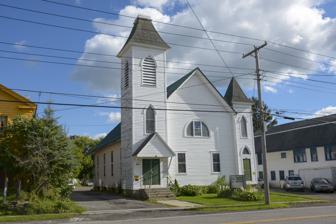
Building: St. Mary's Episcopal Church (Springfield Center, New York)
Country: United States of America
Year built: 1902
Historic church in New York, United States United States historic place St. Mary's Episcopal Church Complex U.S. National Register of Historic Places Show map of New York Show map of the United States Location 7690 NY 80 Springfield Center, New York Coordinates 42°49′45″N 74°52′44″W / 42.82917°N 74.87889°W / 42.82917; -74.87889 Area 2.4 acres (0.97 ha) Built 1899 ( 1899 ) , 1902, 1910-1911 Architect C.C. Edgerton Architectural style Late Victorian, Late 19th and 20th Century Revivals NRHP reference No. 15000094 Added to NRHP March 17, 2015 St. Mary's Episcopal Church is a parish of the Episcopal Church located at Springfield Center , Otsego County, New York , in the Diocese of Albany . It is known for its historic church , built in 1889, and moved to its present site in 1902. History Episcopal worship in the area began in the spring of 1875, when the Rev. E. Folsom Baker, rector of St. Paul’s Church in East Springfield, began holding occasional services. An official mission in Springfield Center was not established until 1889, and the cornerstone for the new church was laid on September 21. The congregation was elevated to a full parish in 1899. Architecture The complex also includes the parish hall, the rectory, and the wagon shed.  The fin-de-siècle church building exhibits an unusual combination of Shingle and Gothic Revival styles and designed to evoke the feel of a medieval English chapel. The rectory was built in 1902, and is a two-story, Queen Anne style frame dwelling with a one-story wraparound porch. The parish hall was built in 1910–1911, and is a two-story, Gothic Revival style stuccoed and shingled building that complements the church. The group was added to the National Register of Historic Places in 2015 as St. Mary's Episcopal Church Complex . References